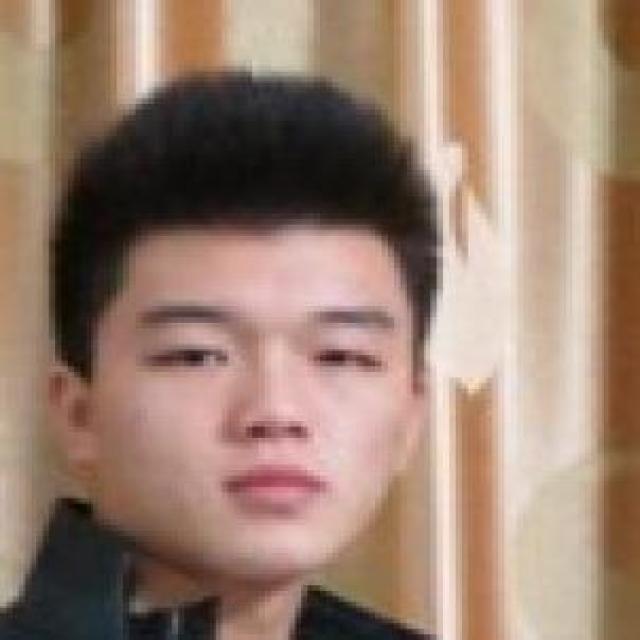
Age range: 13-20